Luoyang Bridge

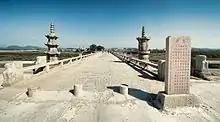
The stone sculpture of Cai Xiang

Food stalls and restaurants are everywhere on the bridge plate and on both sides of the bridge. Dinning-tables were put on the north and south side of the bridge back in 2005. In 2006, some people ignored the rule and made food stalls inside the pavilion which stands in the center of Luoyang bridge. The waste came from cooking might have damaged the stone bridge, thus municipal law enforcement department took action and changed the situation by removing the stalls. In 2010, some residents living in nearby villages tried to build a buddha temple without the government permission, which is forced to stop by government. Few months later, these residents tried again to build a stone buddha sculpture in the south end of the bridge, still with no permission of the government.